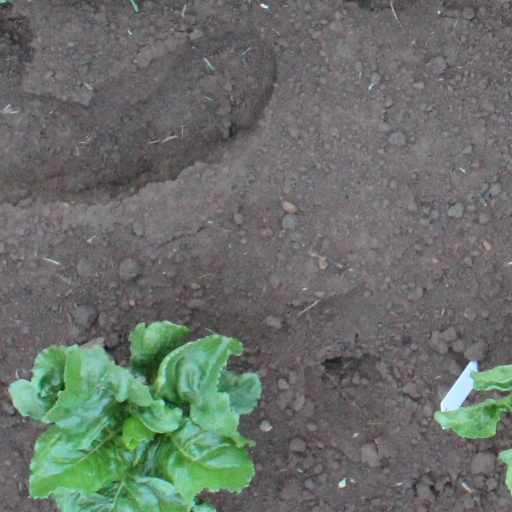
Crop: sugar beet